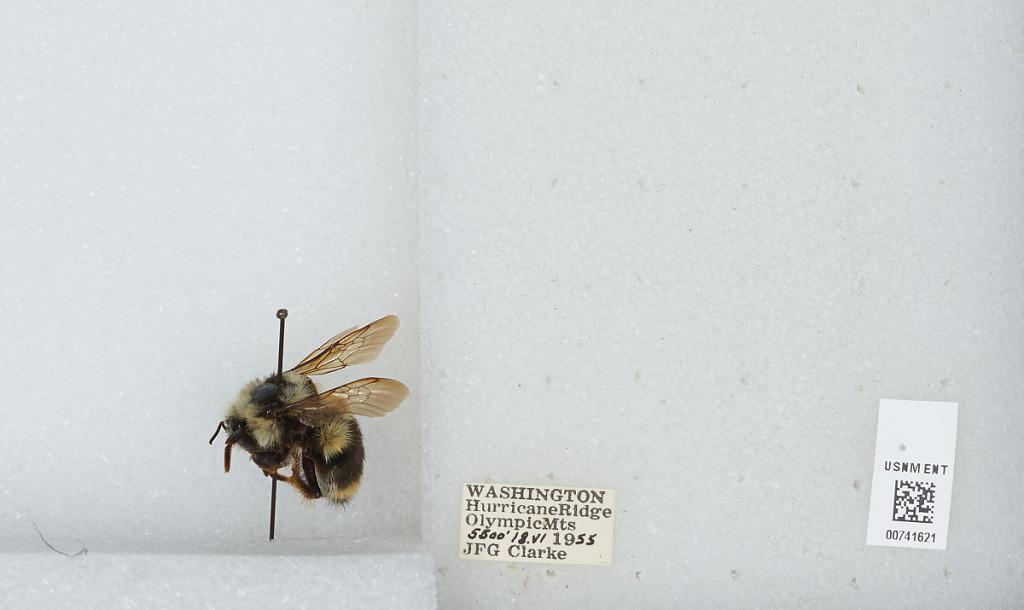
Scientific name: Bombus (Pyrobombus) bifarius Cresson
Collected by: J. Clarke
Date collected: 1955-6-18
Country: United States
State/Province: Washington
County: Clallam
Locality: Hurricane Ridge, Olympic Mountains
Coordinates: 47.9692, -123.498